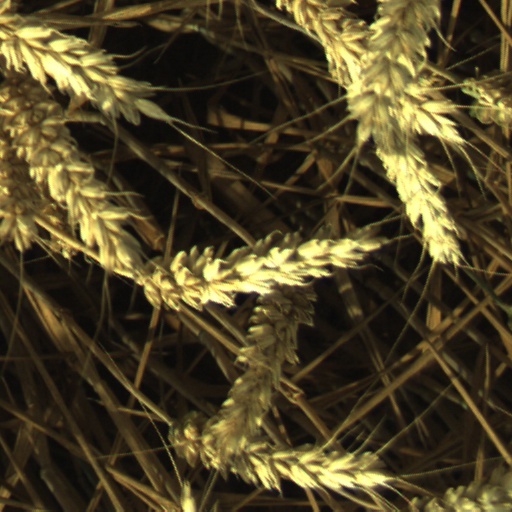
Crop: wheat